Ornithogalum

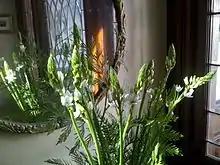
Vase of cut "Ornithogalum thyrsoides" flower stems

"Ornithogalum" species may be sold as cut flowers, particularly "O. arabicum", "O. dubium", "O. saundersiae", and "O.thyrsoides". They are also sold as ornamental garden flowers.